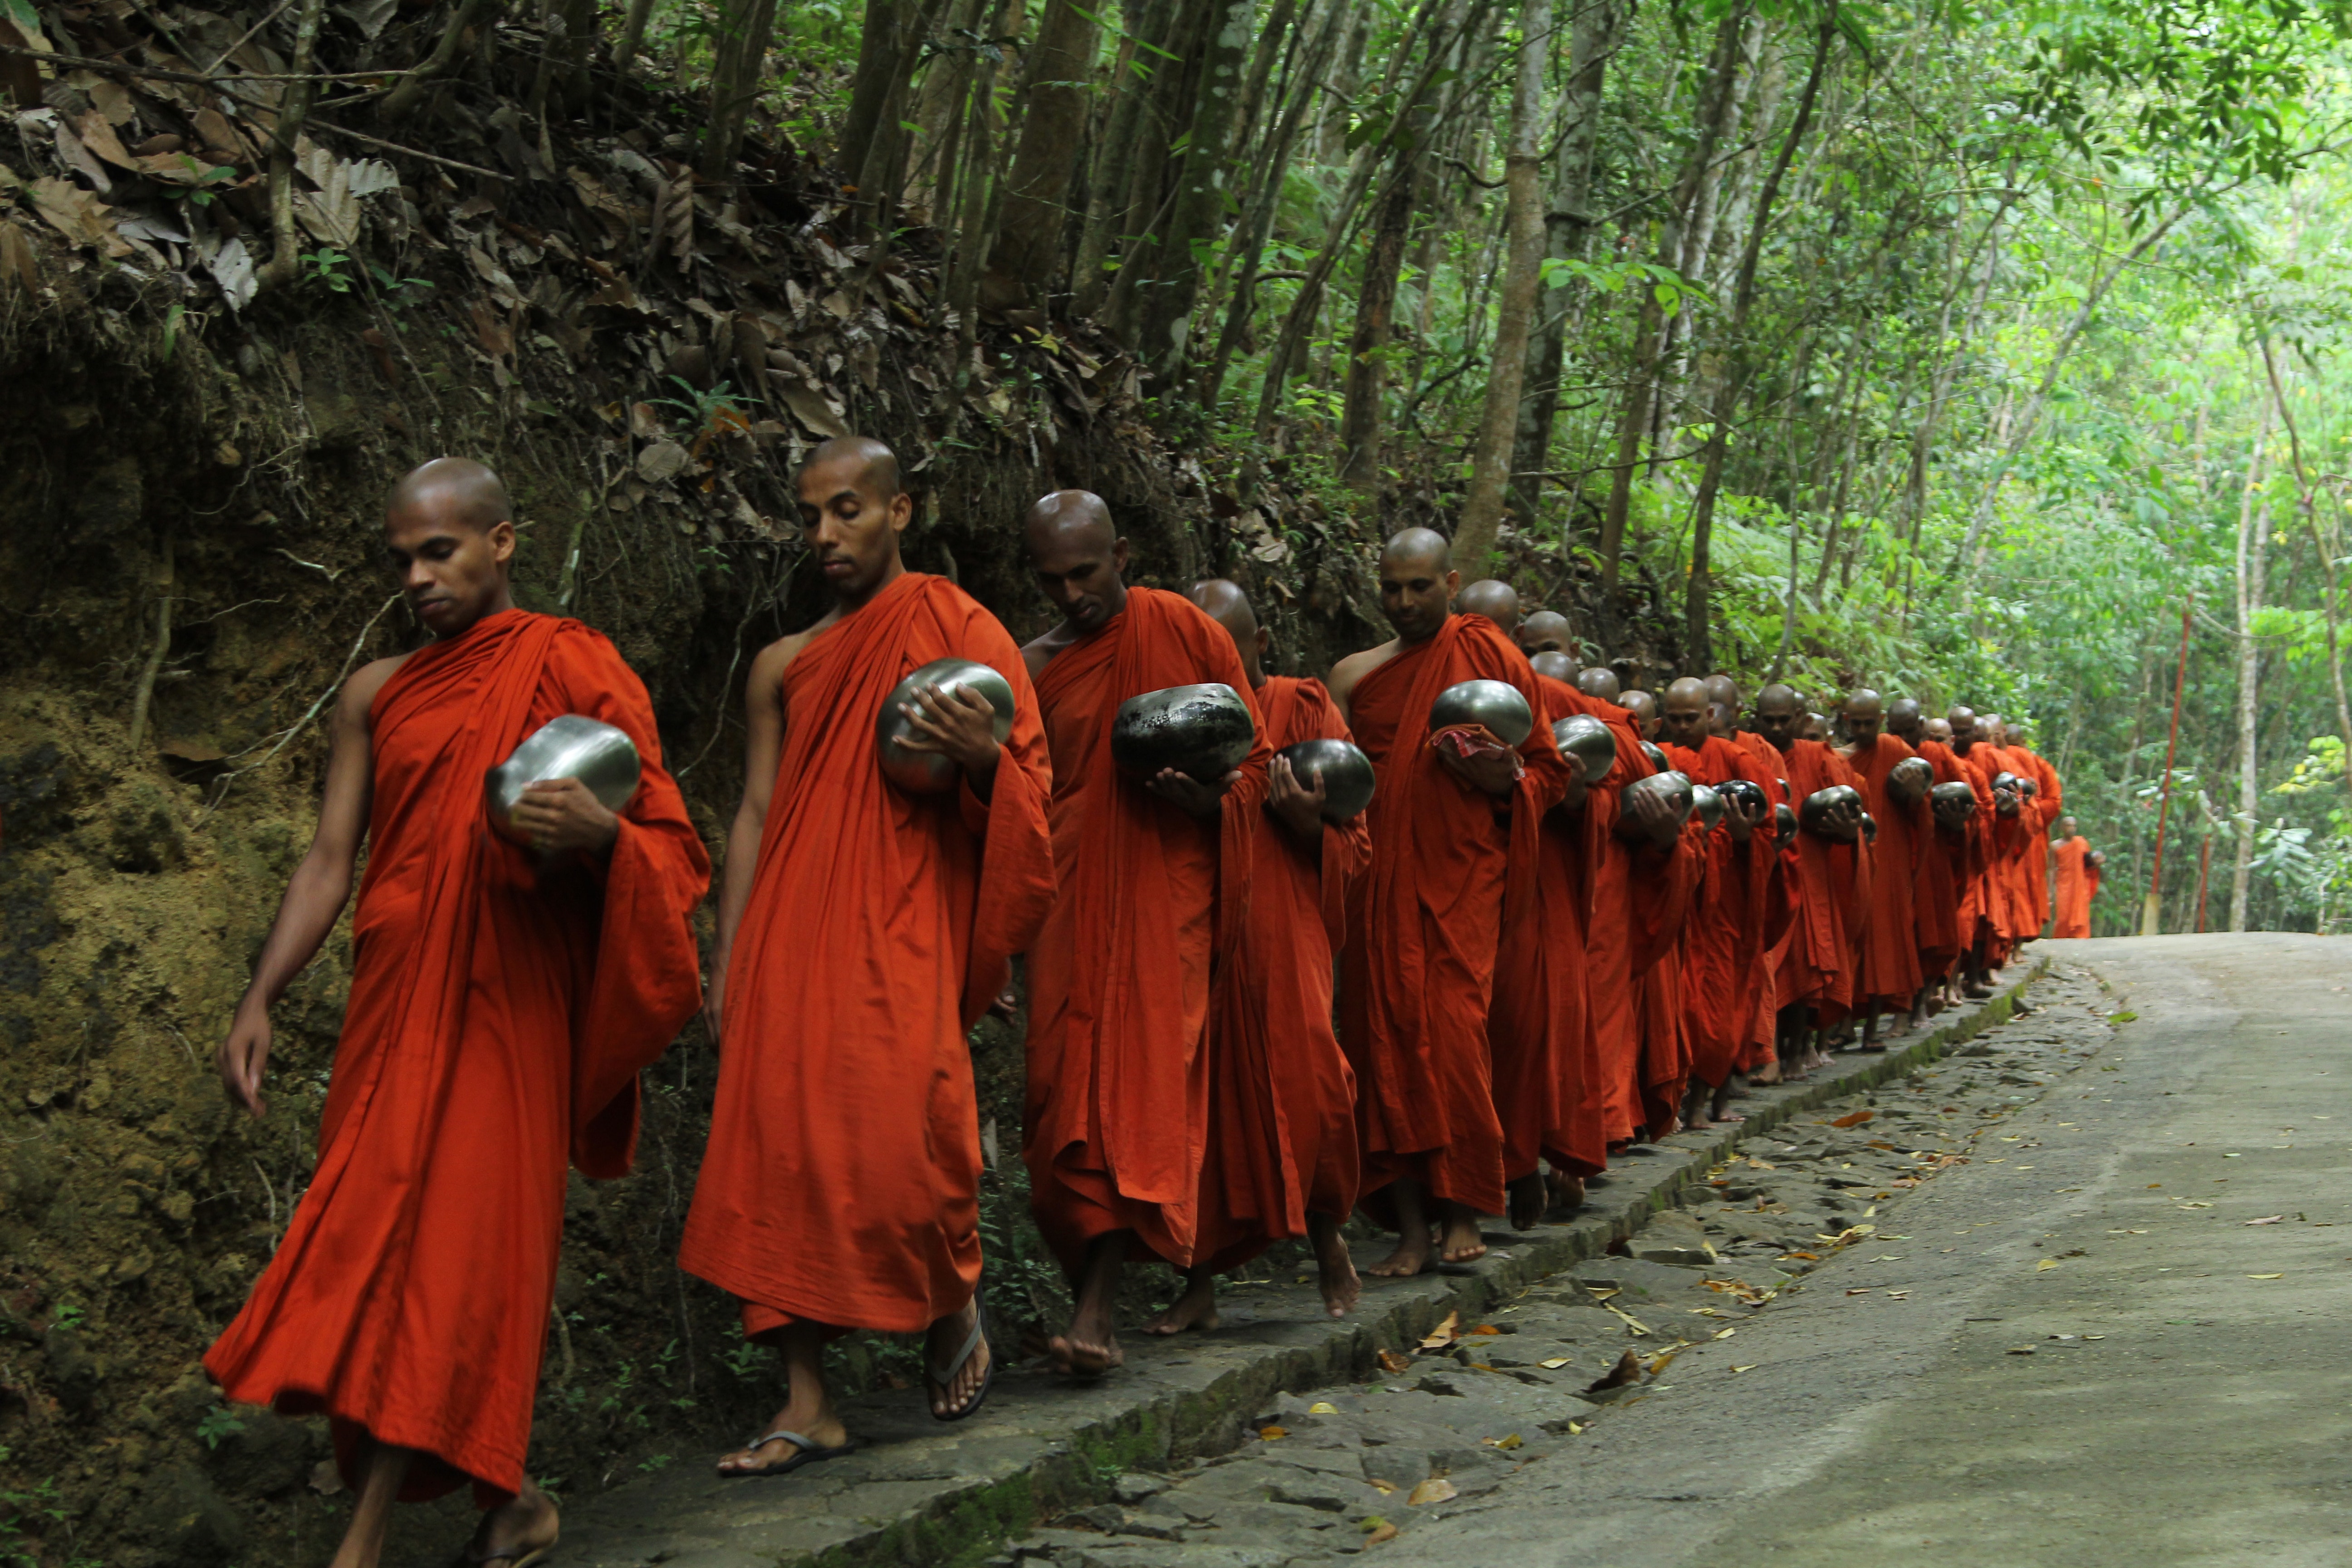
monk, adaptation, tribe, temple, pilgrimage